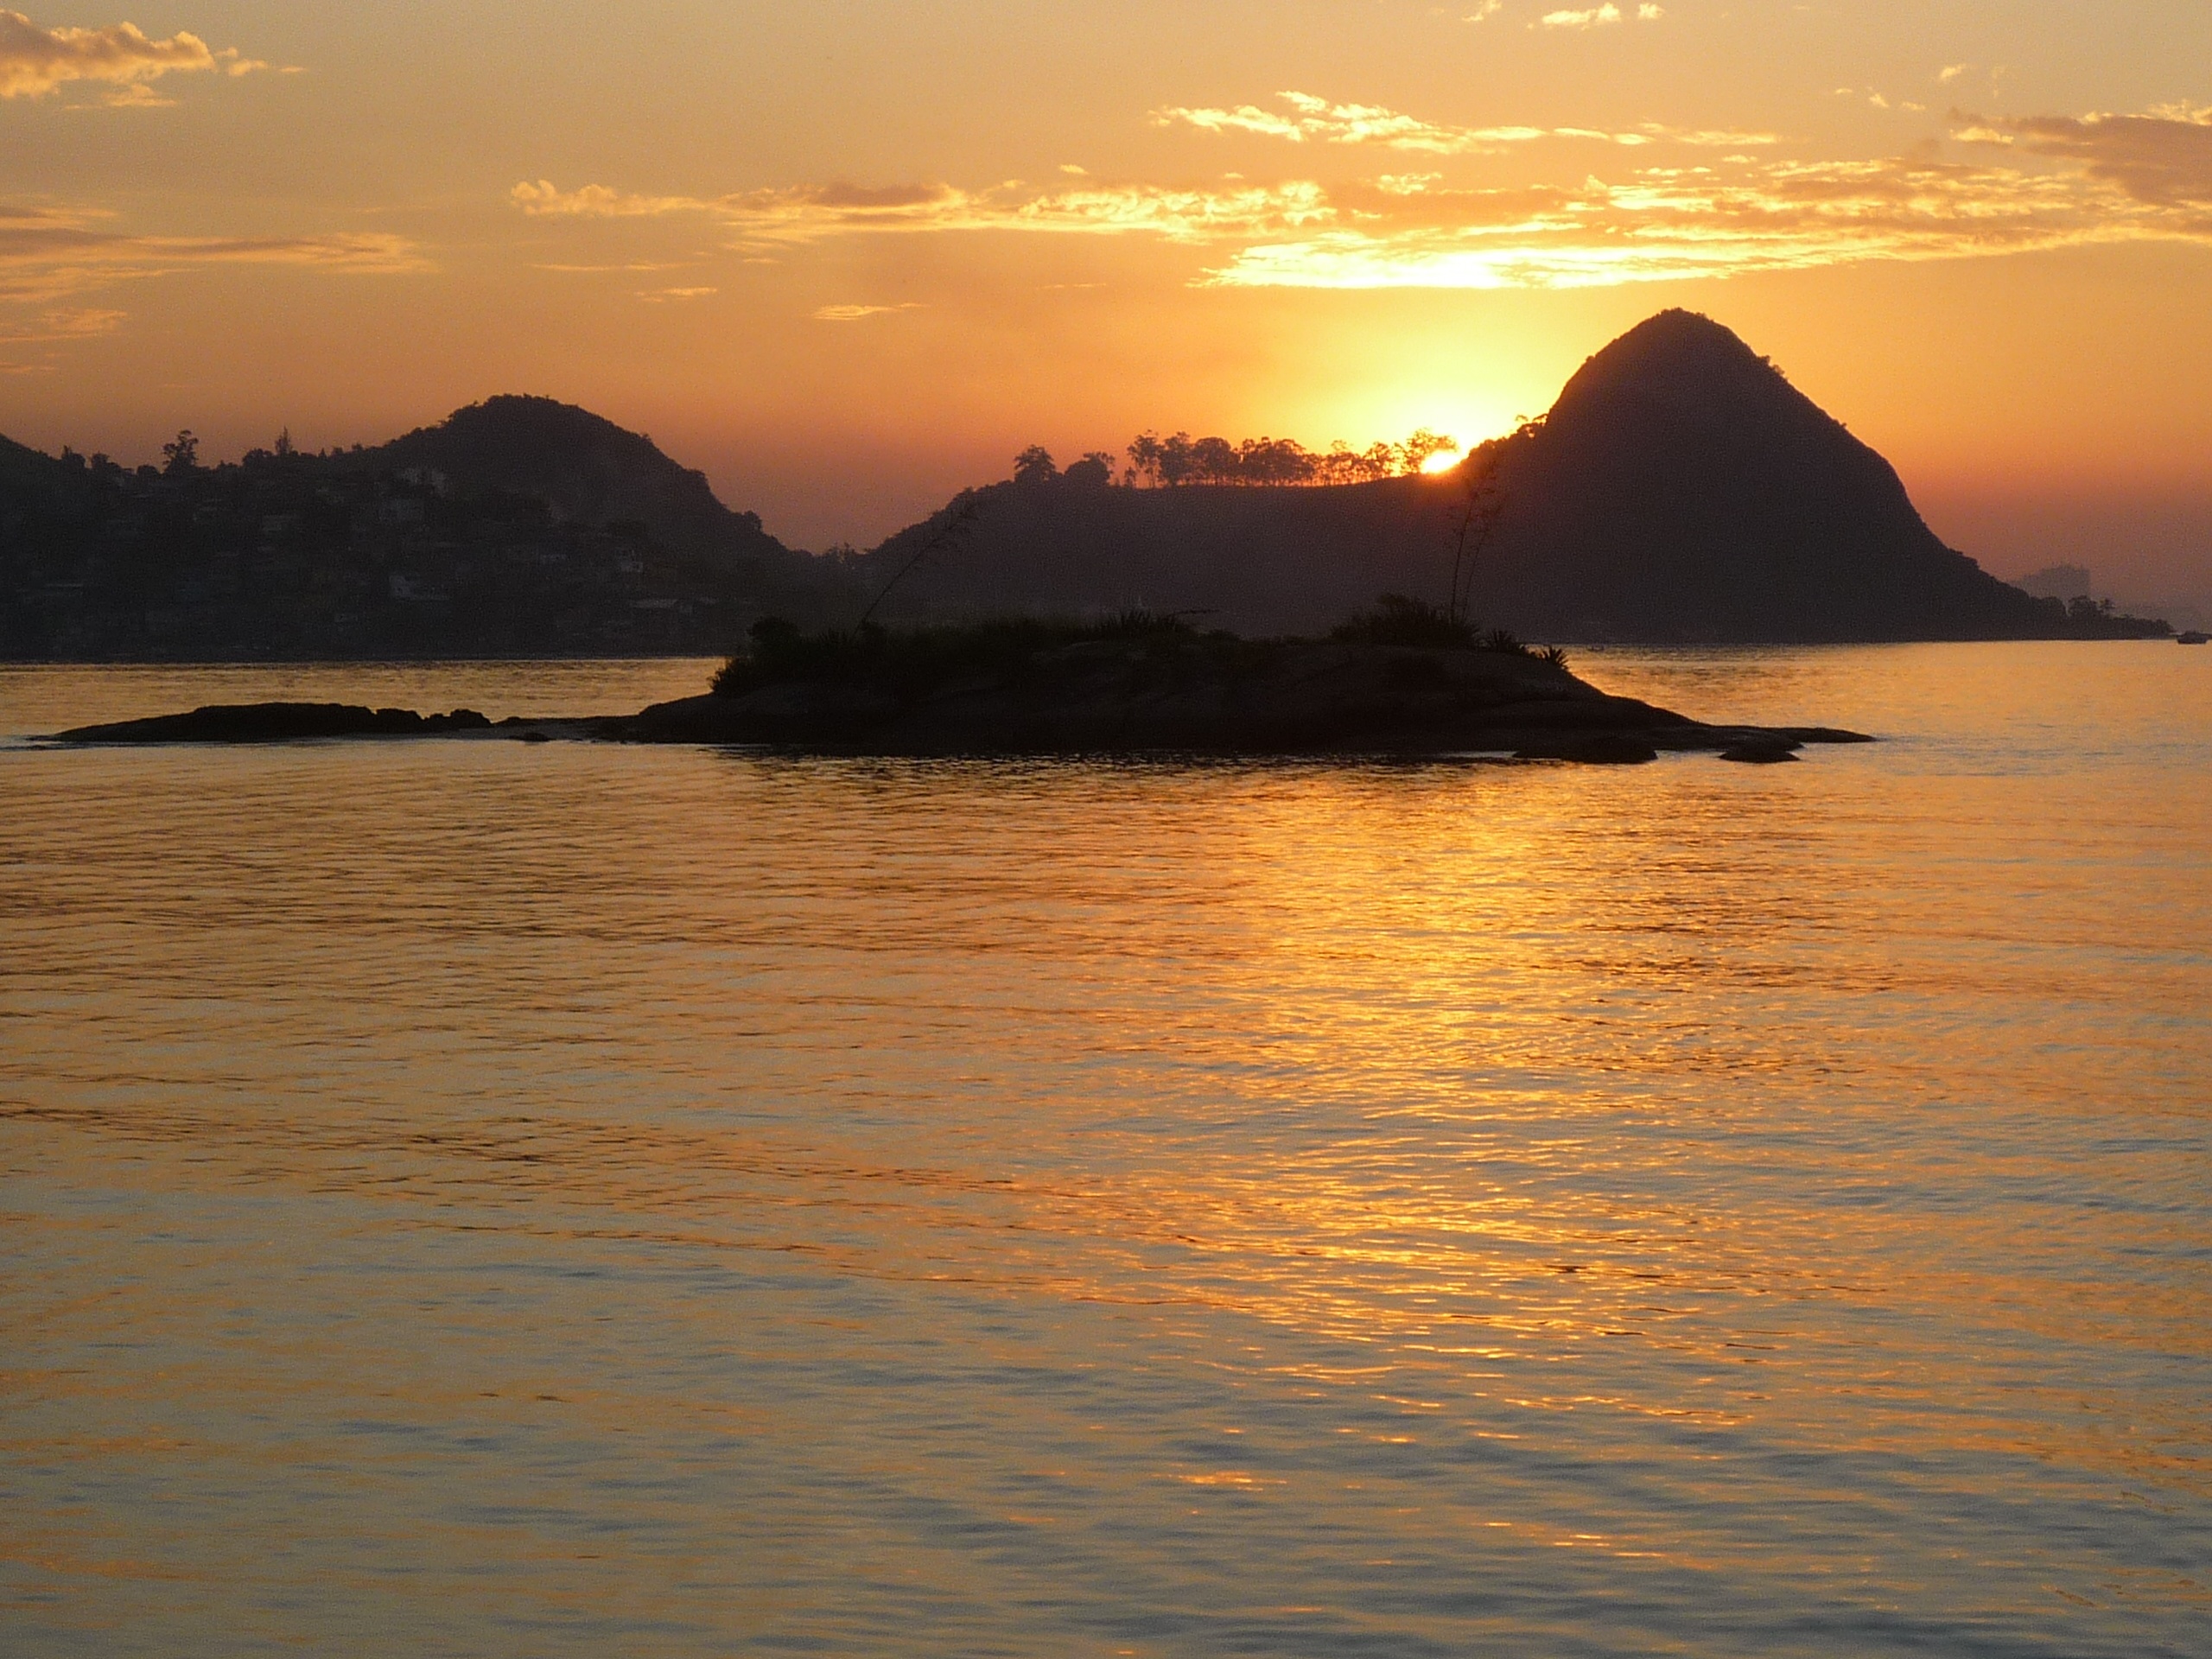
sea, coast, water, nature, ocean, horizon, sky, sunrise, sunset, trail, morning, shore, lake, dawn, summer, travel, dusk, environment, evening, reflection, bay, trip, body of water, life, holidays, mar, sol, brazil, loch, afterglow, niteroi